Chromaticism

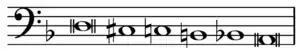
Chromatic fourth: lament bass bassline in Dm (D–C–C–B–B–A)File:Lament bass.mid

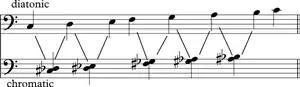
The diatonic scale notes (above) and the non-scale chromatic notes (below)

Chromaticism is a compositional technique interspersing the primary diatonic pitches and chords with other pitches of the chromatic scale. In simple terms, within each octave, diatonic music uses only seven different notes, rather than the twelve available on a standard piano keyboard. Music is chromatic when it uses more than just these seven notes.